Pauline McNeill

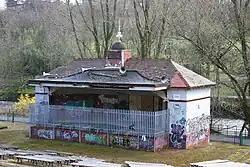

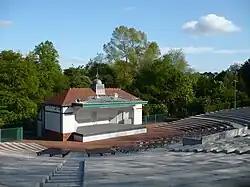

From 1999 until 2011, McNeill corresponded with 15,000 constituents by letter or at meetings and surgeries. She has campaigned on the need for more affordable and social housing, and better regulation of housing in multiple occupation.